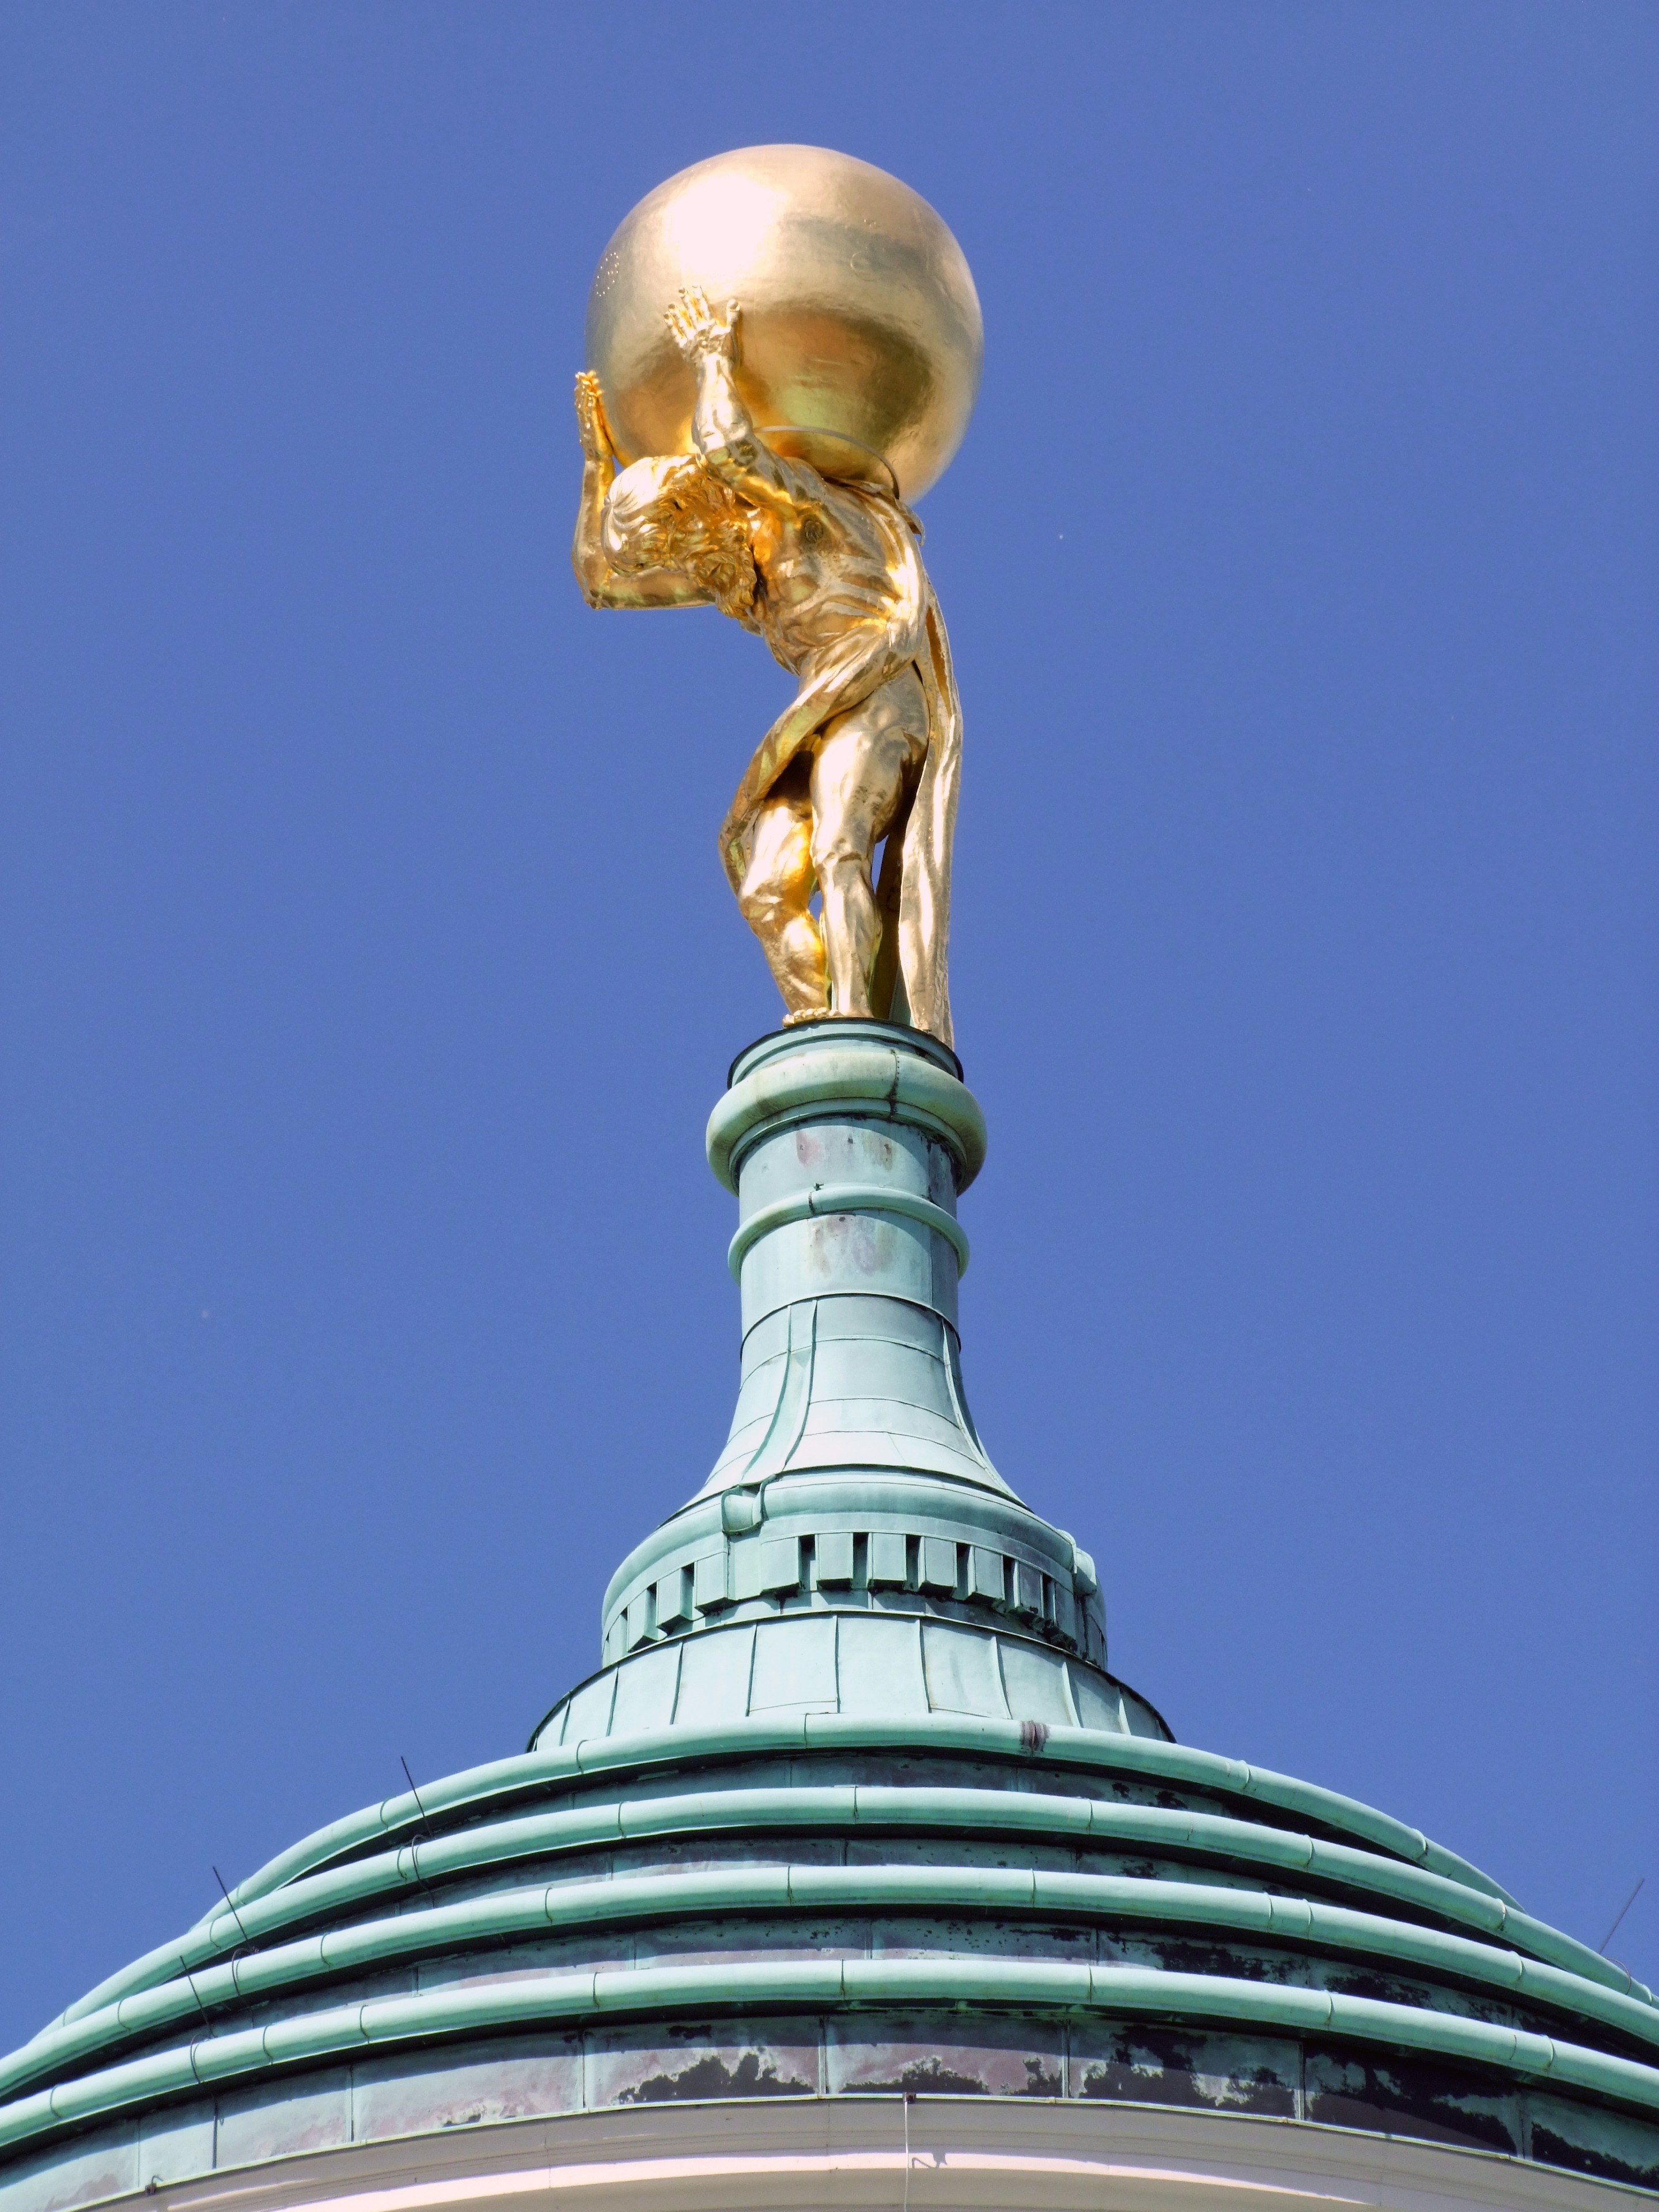
sky, monument, statue, tower, museum, landmark, street light, lighting, globe, atlas, sculpture, figure, gold, potsdam, roof top, gold plated lead character, in greek mythology, man with globe